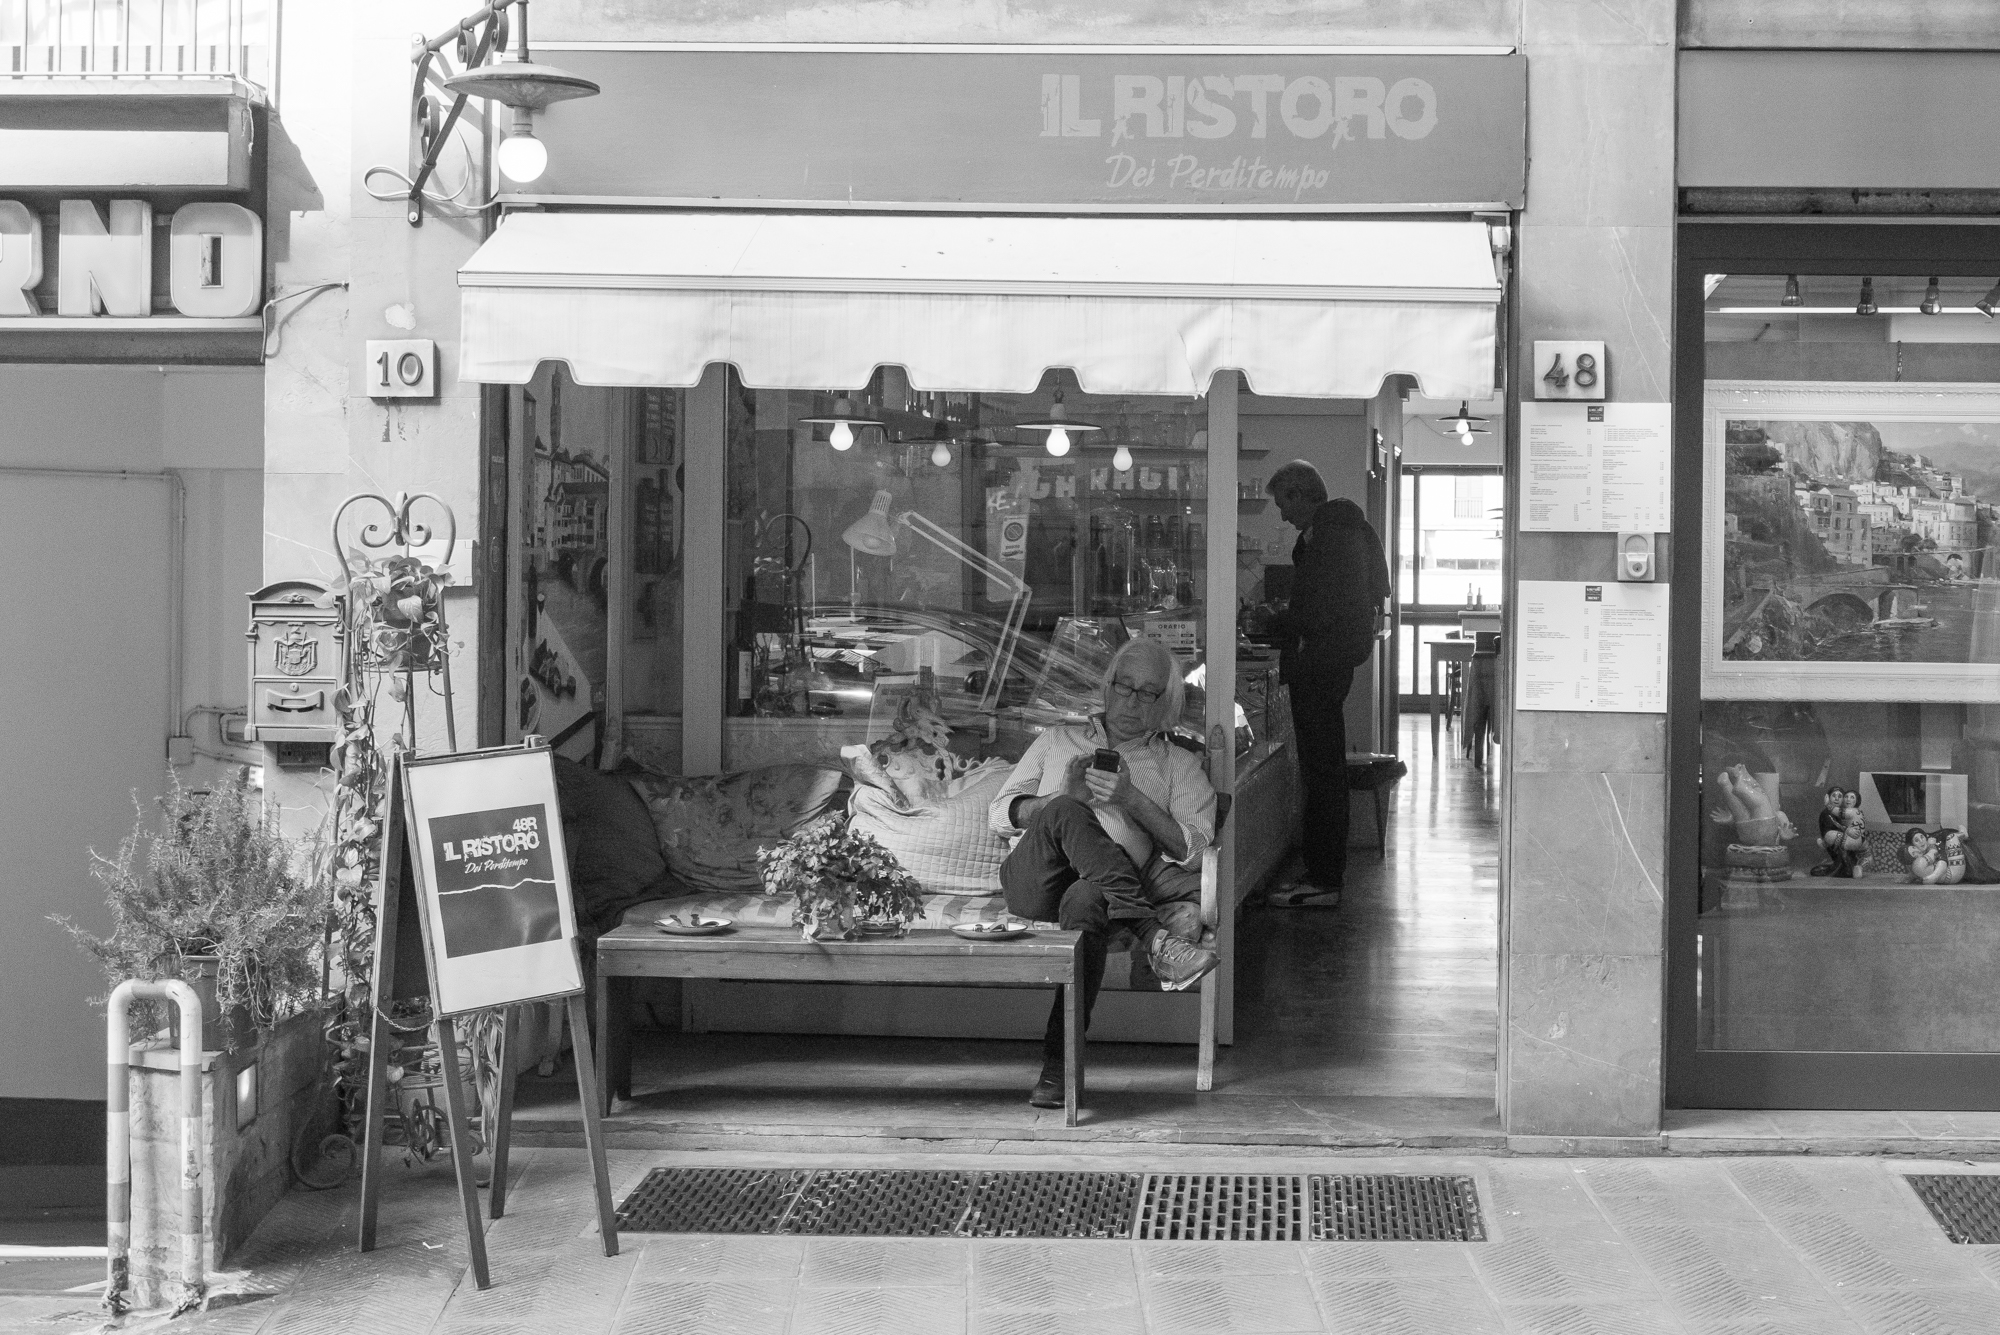
black and white, road, white, street, monochrome, interior design, infrastructure, photograph, history, florence, florenz, monochrome photography